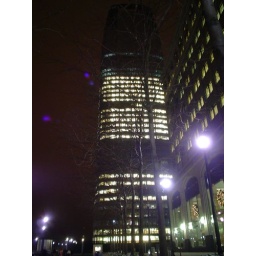
Tallest building in Jersey, my office 1/3 of the year